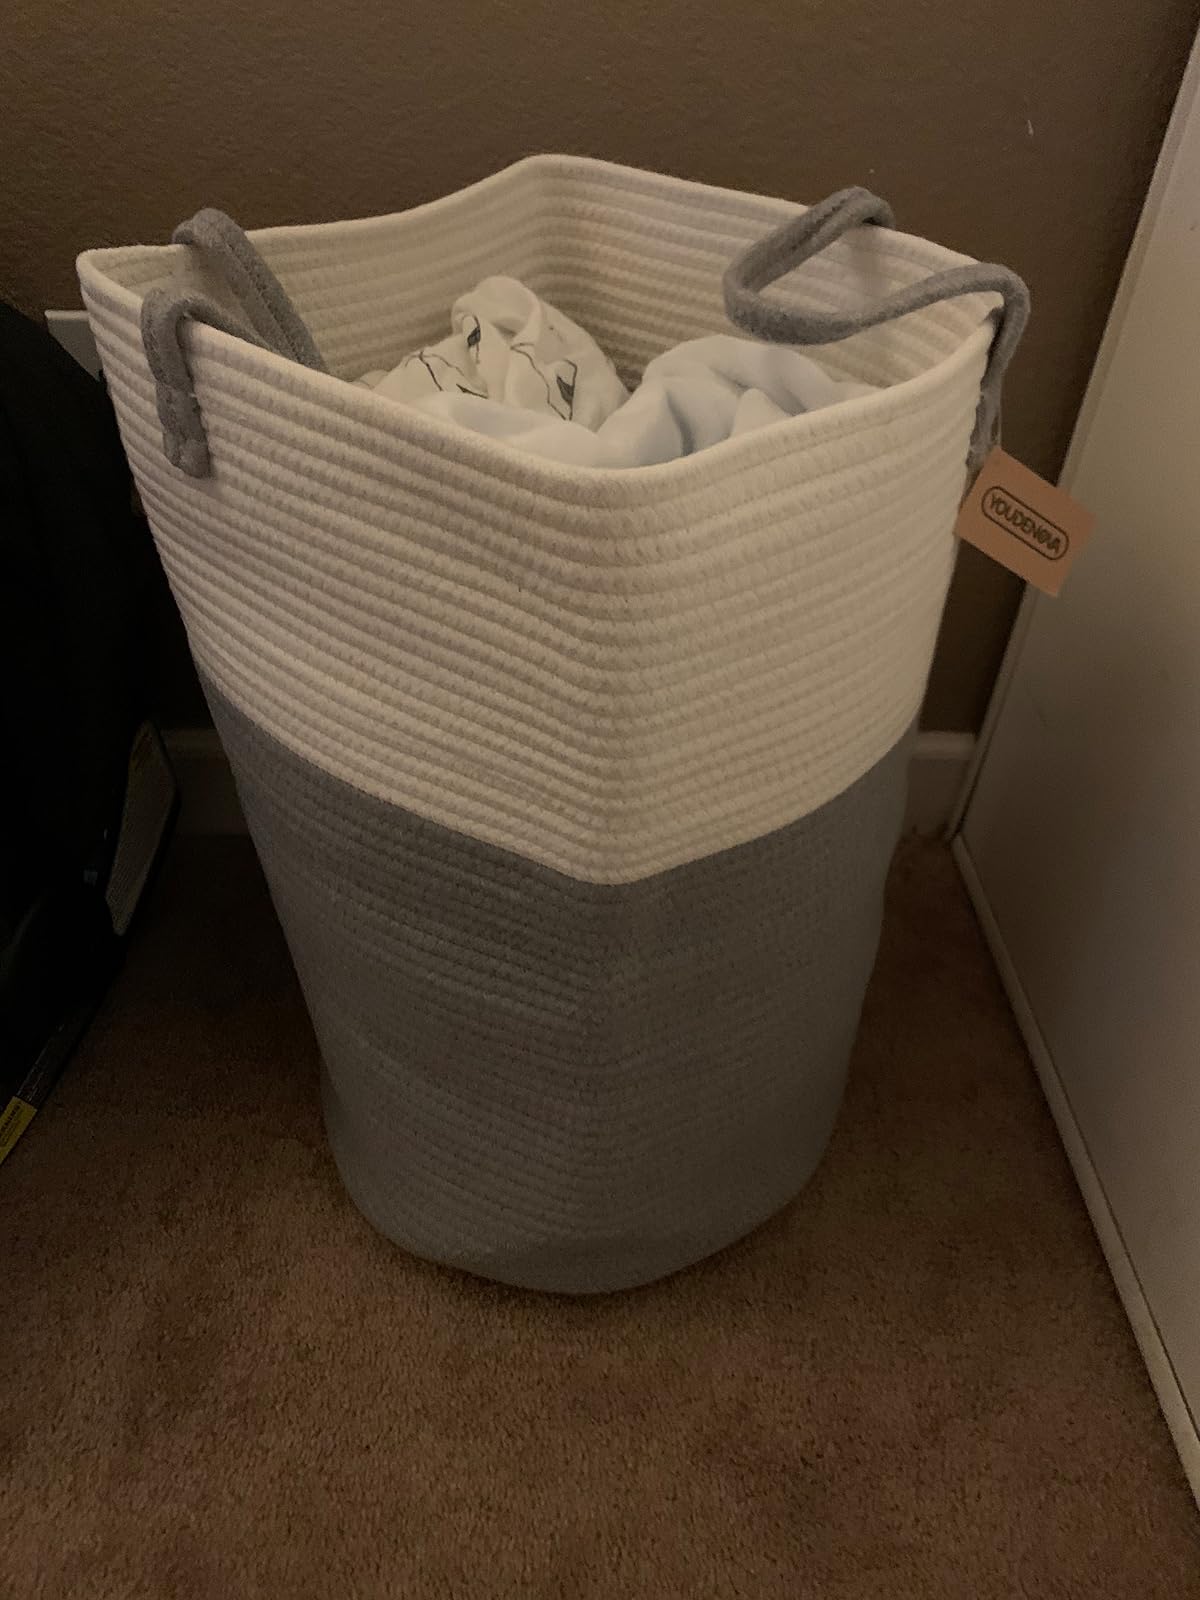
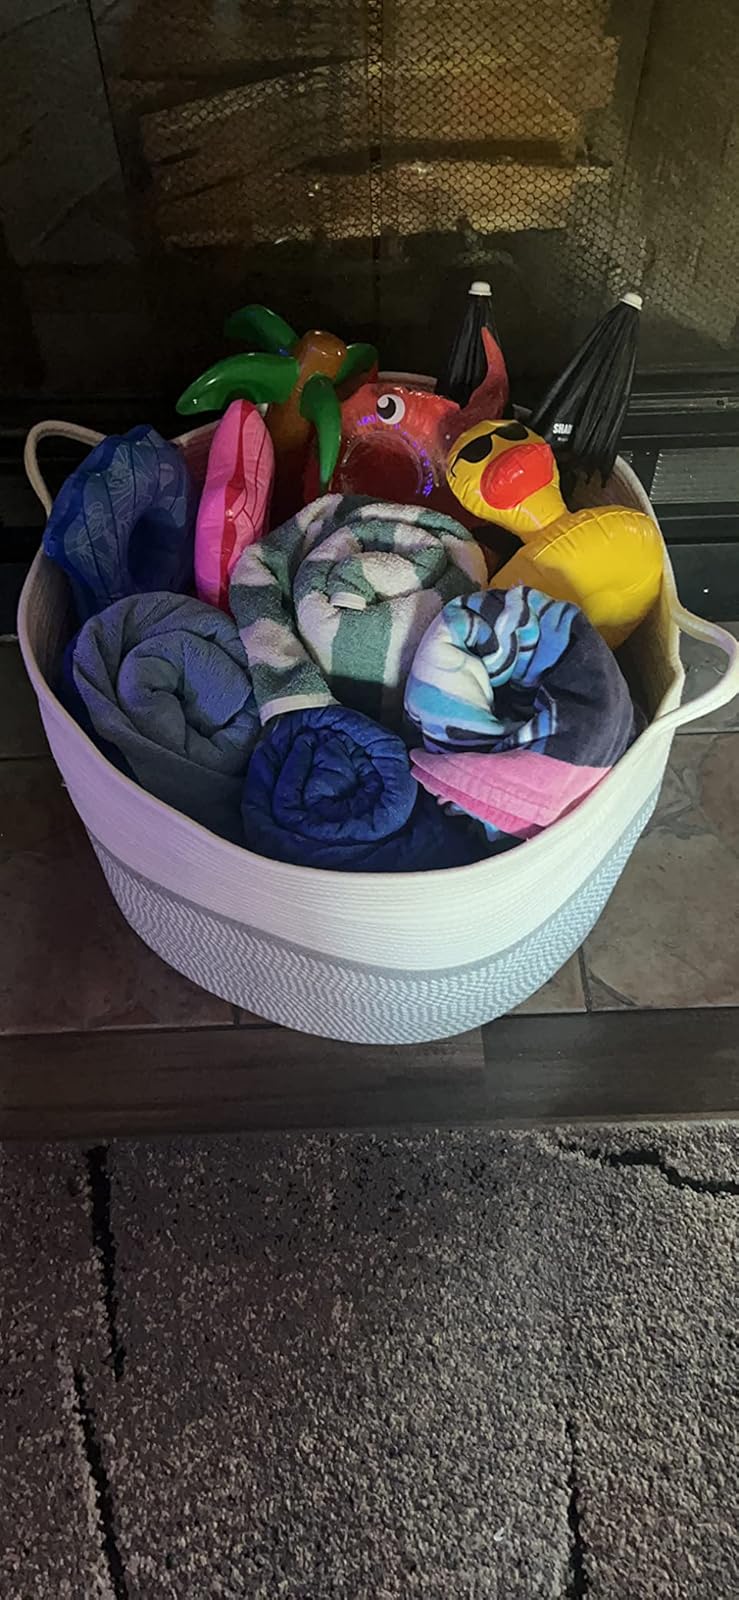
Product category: items_hamper
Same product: no